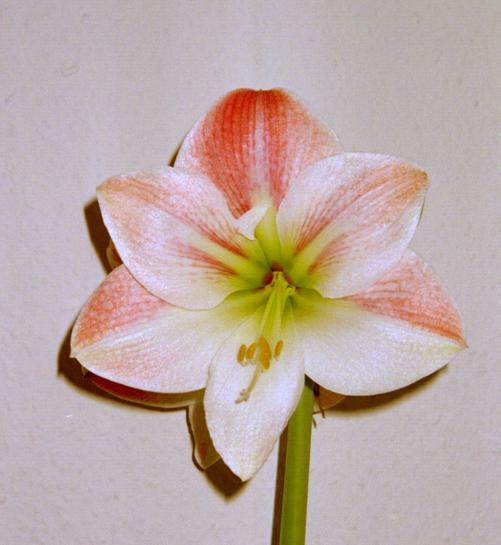
Label: hippeastrum